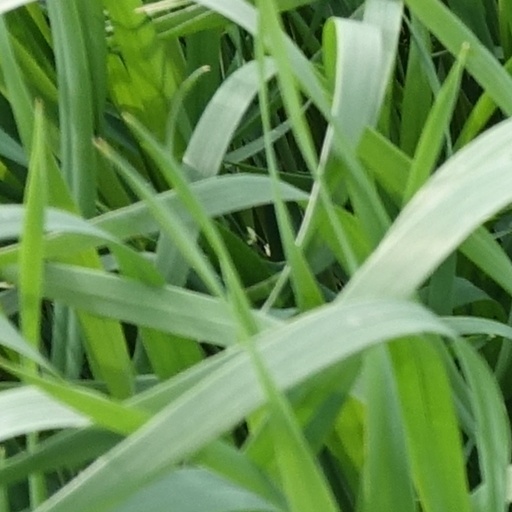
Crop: wheat